Cold Prey 3

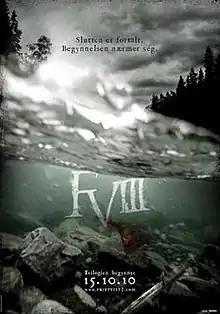
Poster of "Fritt vilt III"

Cold Prey 3 is a 2010 Norwegian slasher film, it is the prequel to the highly successful "Cold Prey" ("Fritt vilt"), and "Cold Prey 2" ("Fritt vilt II"). It is directed by Mikkel Brænne Sandemose and starred Nils Johnson in the leading role.